Ulster coat

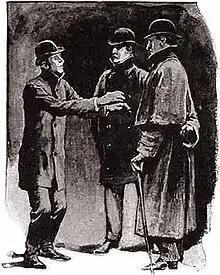
Sherlock Holmes wearing an ulster coat in one of the original Strand Magazine illustrations of

It is often seen in period productions of Victorian novels, such as those of Charles Dickens and Sir Arthur Conan Doyle. The Ulster coat was referred to in Doyle's Sherlock Holmes novels and short stories: "A Study in Scarlet", "The Sign of the Four", "A Scandal in Bohemia", "The Adventure of the Blue Carbuncle" and "The Adventure of the Noble Bachelor" (in which it is worn by a noblewoman). In the Sherlock Holmes short story "Blue Carbuncle" for example, Watson recounts that: “It was a bitter night, so we drew on our ulsters and wrapped cravats about our throats.” It has been used in a great many late-Victorian costume dramas since.